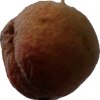
Label: peach